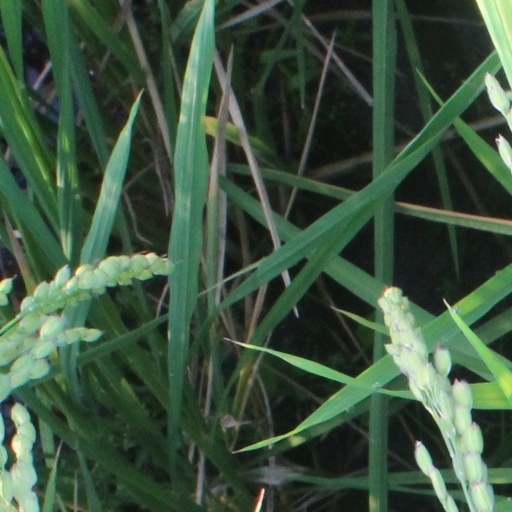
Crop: rice